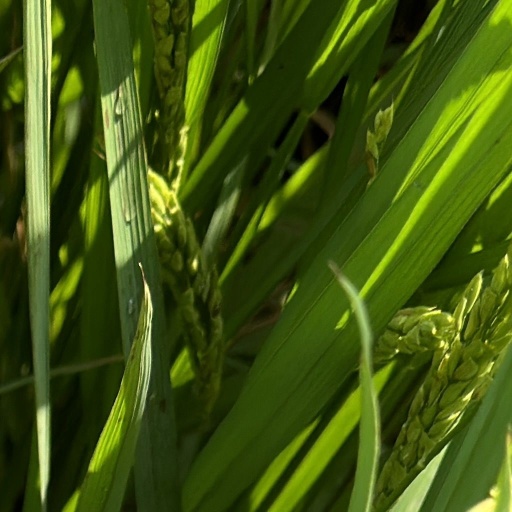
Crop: rice